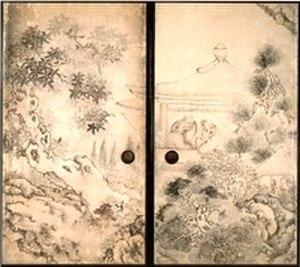
Le terme « trésor national » est utilisé au Japon depuis 1897 pour désigner les biens les plus précieux du patrimoine culturel du Japon